Daughter of Smoke and Bone

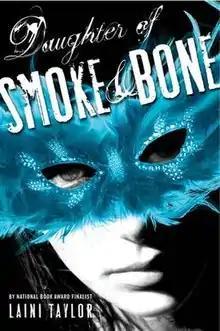
First edition (US)

Daughter of Smoke and Bone is a fantasy novel written by Laini Taylor. It was published in September 2011 by Hachette Book Group, an imprint of Little, Brown and Company. The story follows Karou, a seventeen-year-old Prague art student. Karou was raised by chimaera, or creatures that have attributes of different animals and humans. The chimaera she lives with demand teeth in exchange for wishes and send Karou to fetch these teeth for them. In the beginning, Karou has yet to discover what the teeth are eventually used for and why there are rules such as "no baby teeth" and "no rotting". While on one of these missions, Karou finds a seraph named Akiva who finds something familiar in her. "Daughter of Smoke and Bone" received high reviews from critics such as Chelsey Philpot from "The New York Times", and Universal Pictures has acquired the rights for a film adaptation.